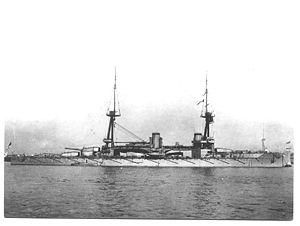
Le HMS Neptune est un cuirassé de la Royal Navy construit en 1909. Il devait à l'origine faire partie d'une classe de trois navires, mais les deux suivants ont été reclassés comme classe Colossus, bénéficiant d'un blindage de ceinture un peu plus épais.